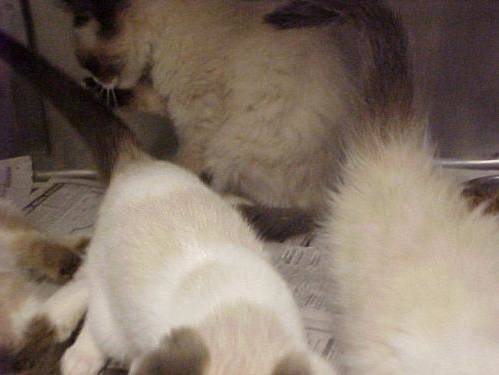
Label: cat